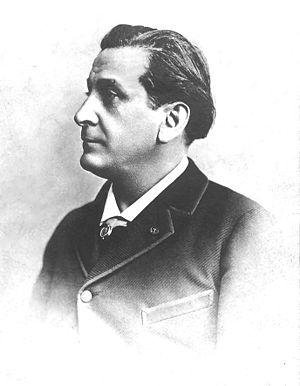
François Édouard Joachim Coppée, né le 26 janvier 1842 à Paris où il est mort le 23 mai 1908, est un poète, dramaturge et romancier français.
Cet article présente la liste des membres de l'Académie française, rangée par ordre chronologique de leur élection à chaque fauteuil. Cette liste est précédée d'une liste réduite portant uniquement sur les membres actuels et présentée successivement selon quatre modes de rangement : par ordre alphabétique, par numéro de fauteuil, par date d'élection et par date de naissance.